Watchung Mountains

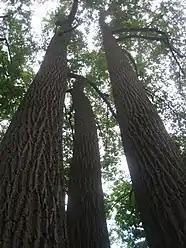
Trees in the Watchung Reservation between the first and second ridges near Summit and Mountainside

The Watchung Mountains formed millions of years ago when the continent of Africa collided with North America. The original inhabitants of the Watchungs, the Lenape, referred to the mountains as the Wach Unks, or ‘high hills’. Evidence of the Lenape presence in the Watchungs can be seen in numerous camps sites that have been uncovered, mainly along the rivers coursing through mountains and in the small caves abundant in the volcanic rock. It is thought that the Lenape favored the Watchungs for their profusion of natural resources, including abundant freshwater rivers and streams, a variety of forests, and plentiful fish and game. They took advantage of the rich soils and maintained many farm areas where they raised a variety of seasonal crops. The Lenape Trail goes along the edge of the cliffs of the Watchung Mountains and the Lenape used the overlooks there as smoke signal locations.